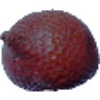
Label: Salak 1